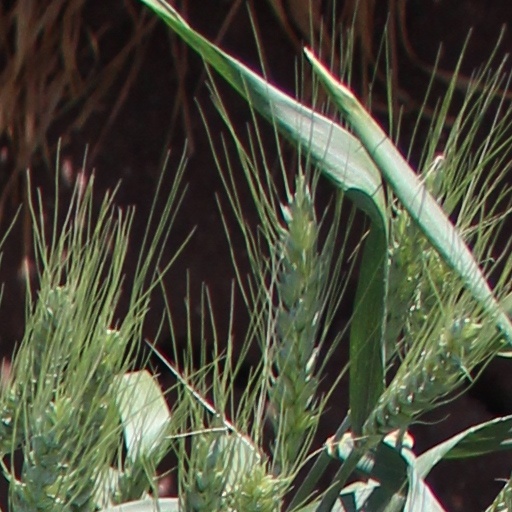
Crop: wheat